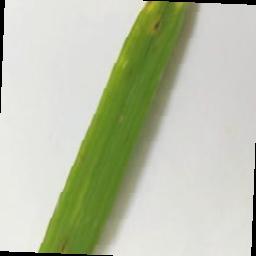
Label: Rice___Brown_Spot